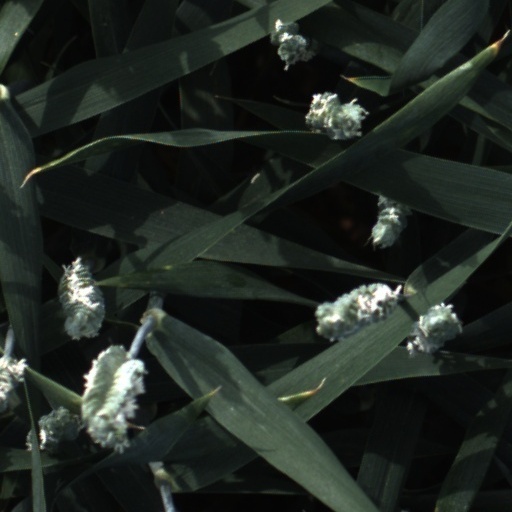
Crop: wheat